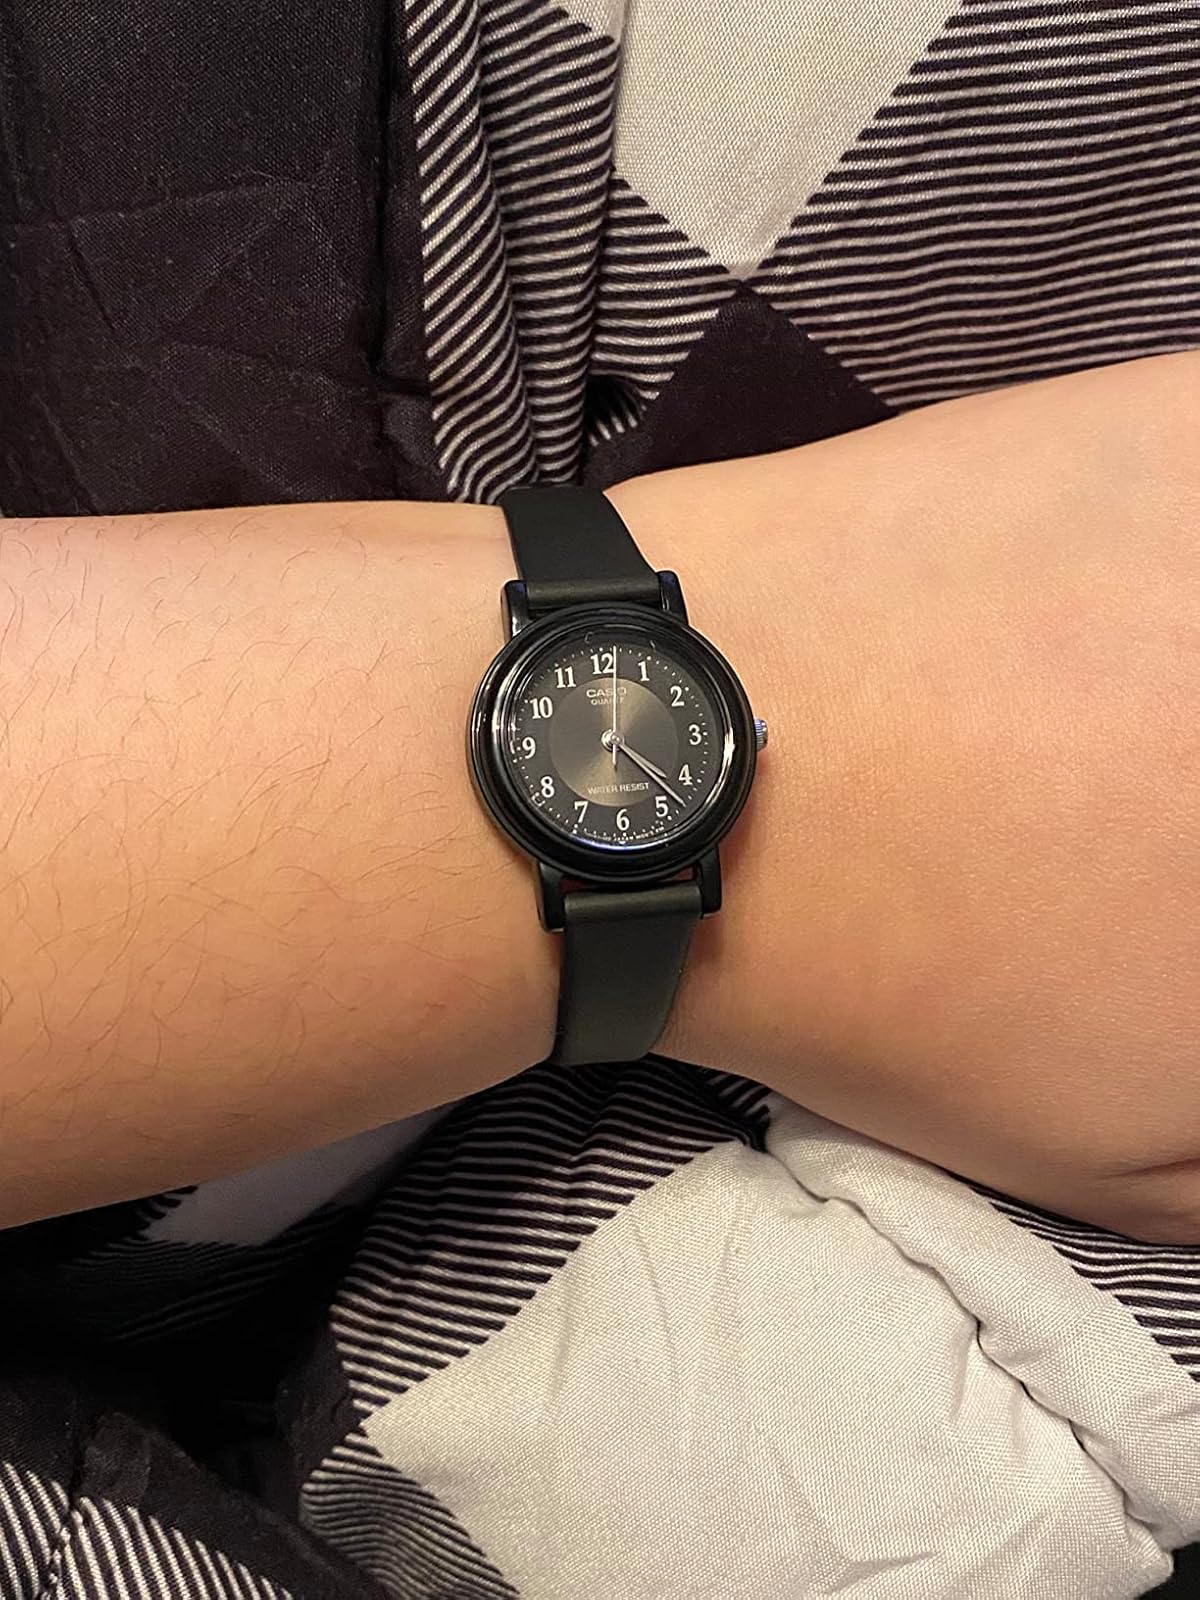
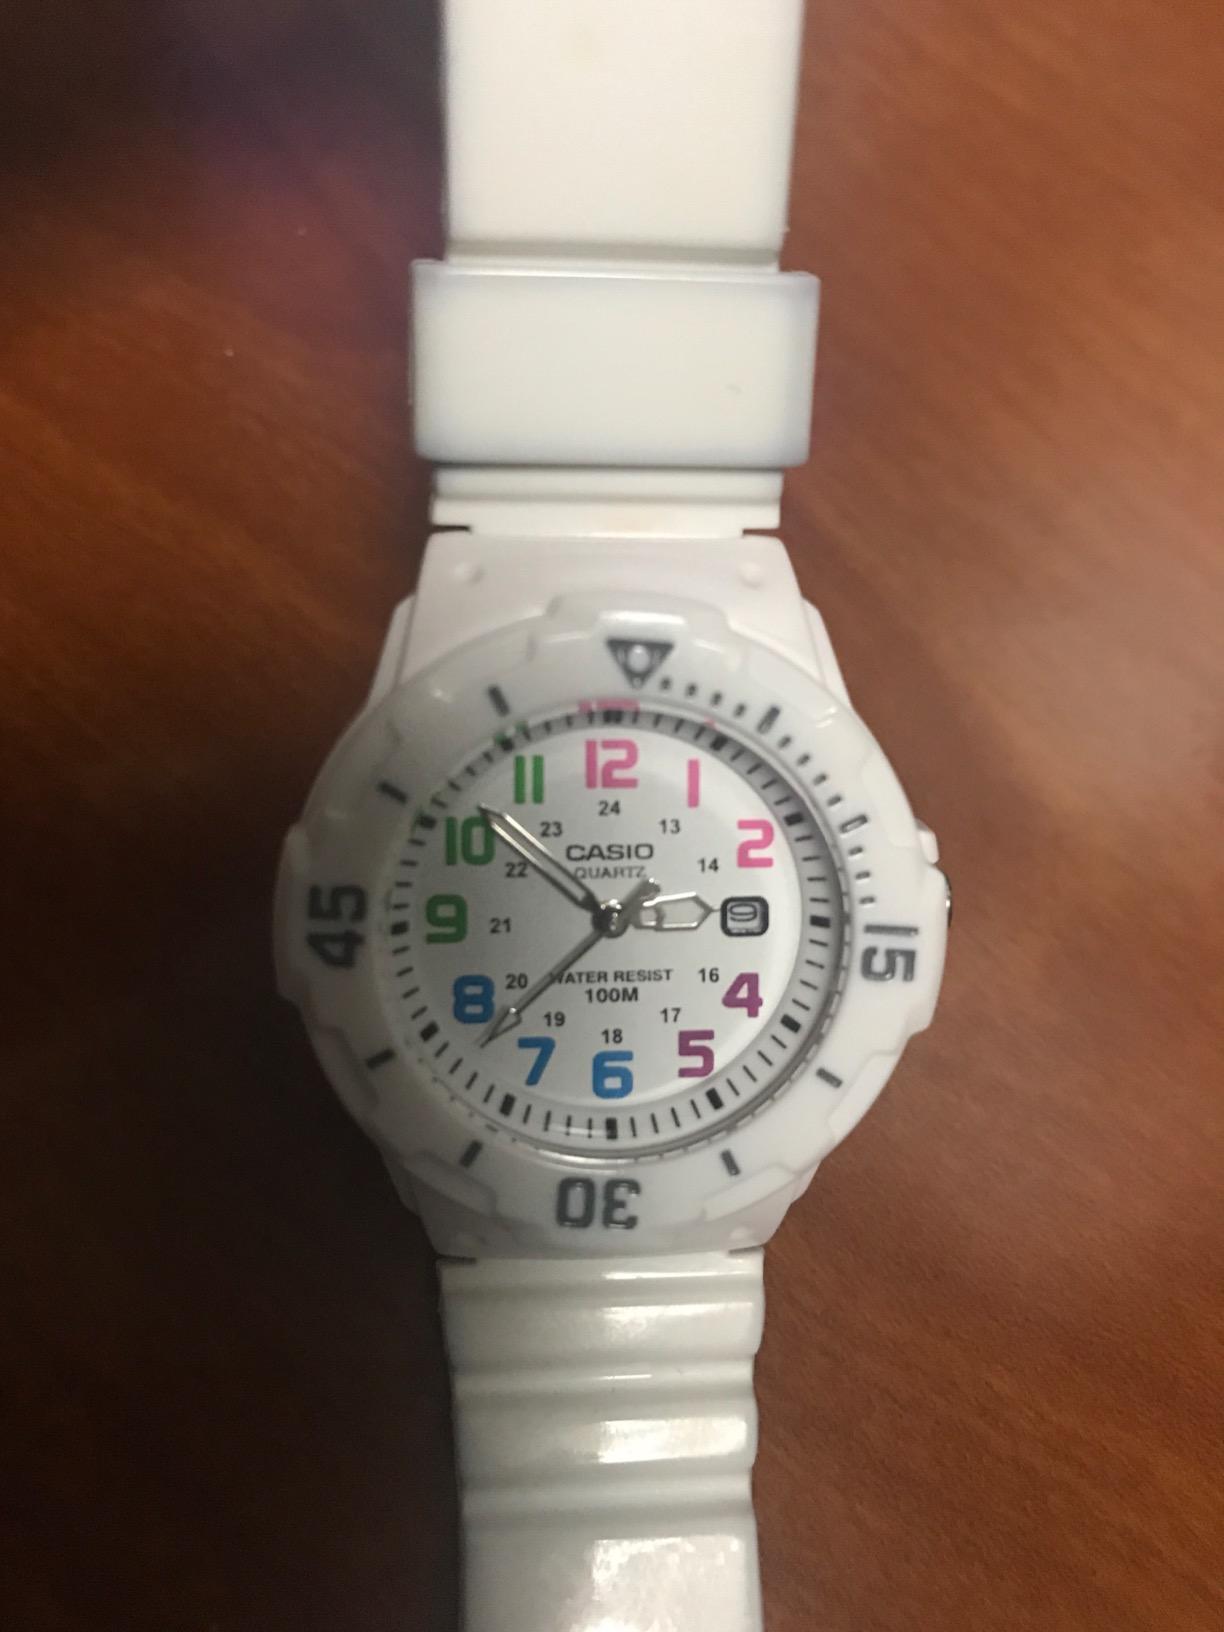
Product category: accessories_watch
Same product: no